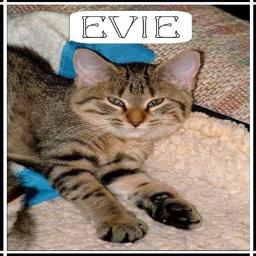
Animal: cats